Virgin of Mercy (Quarton and Vilatte)

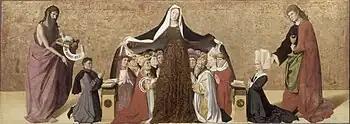
The Virgin of Mercy, with Saint John the Baptist and Saint John the Evangelist – each identifiable by their attributes – standing behind the donor portraits.

The Virgin of Mercy is a painting of the Virgin of Mercy type, produced around 1452 for the Cadard family by Enguerrand Quarton and Pierre Vilatte. It is now in the Musée Condé in Chantilly.